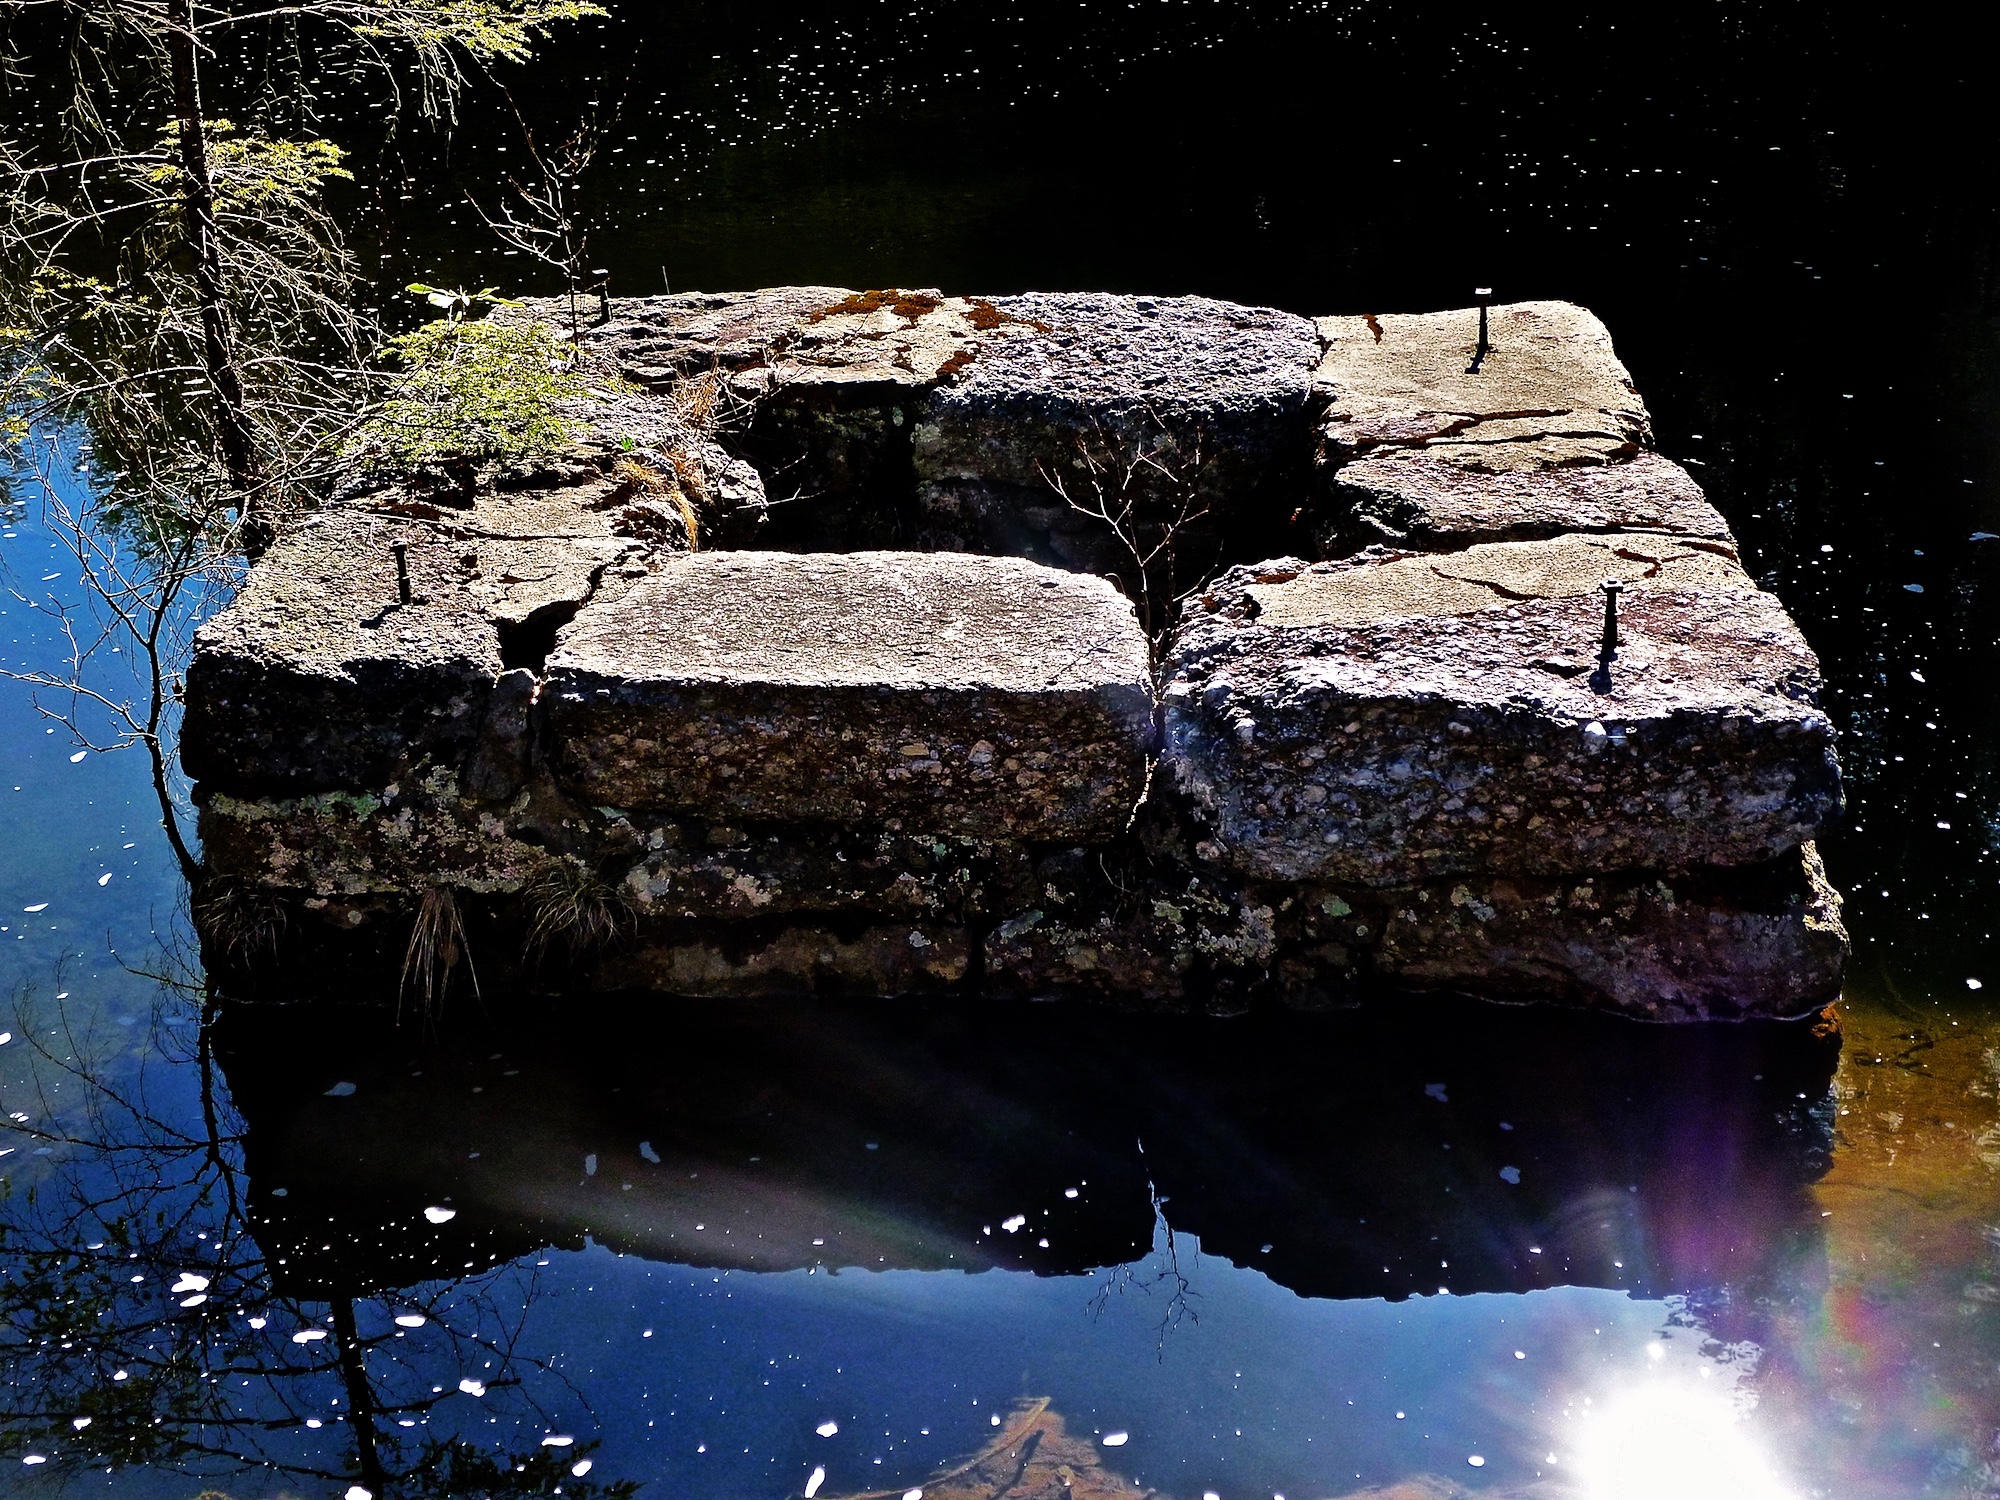
water, rock, reflection, square, 3652015, odc, 365the2015edition, day116, day116365, 26apr15